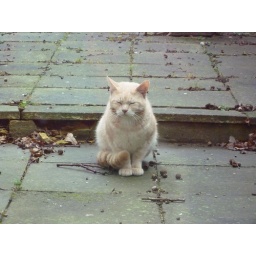
New cat in our street